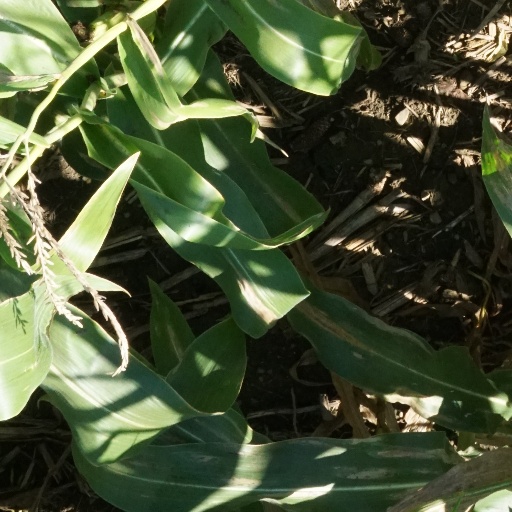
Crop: maize; corn